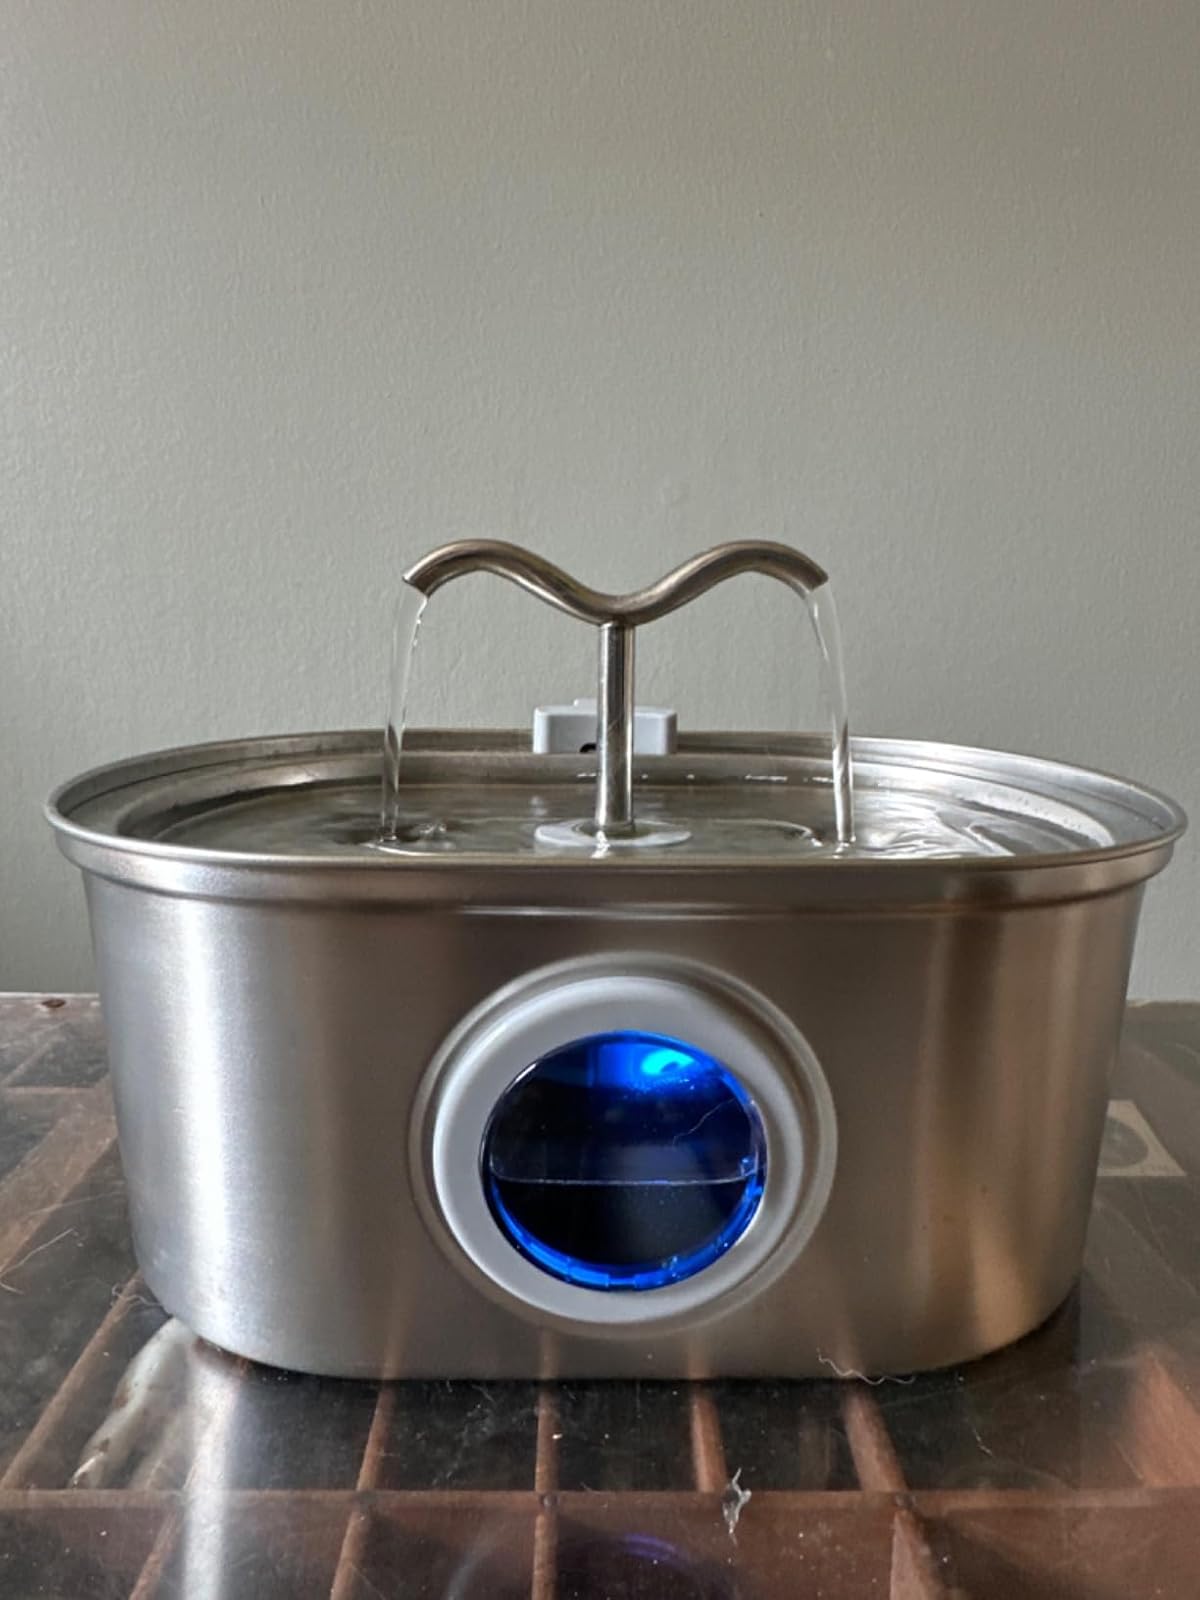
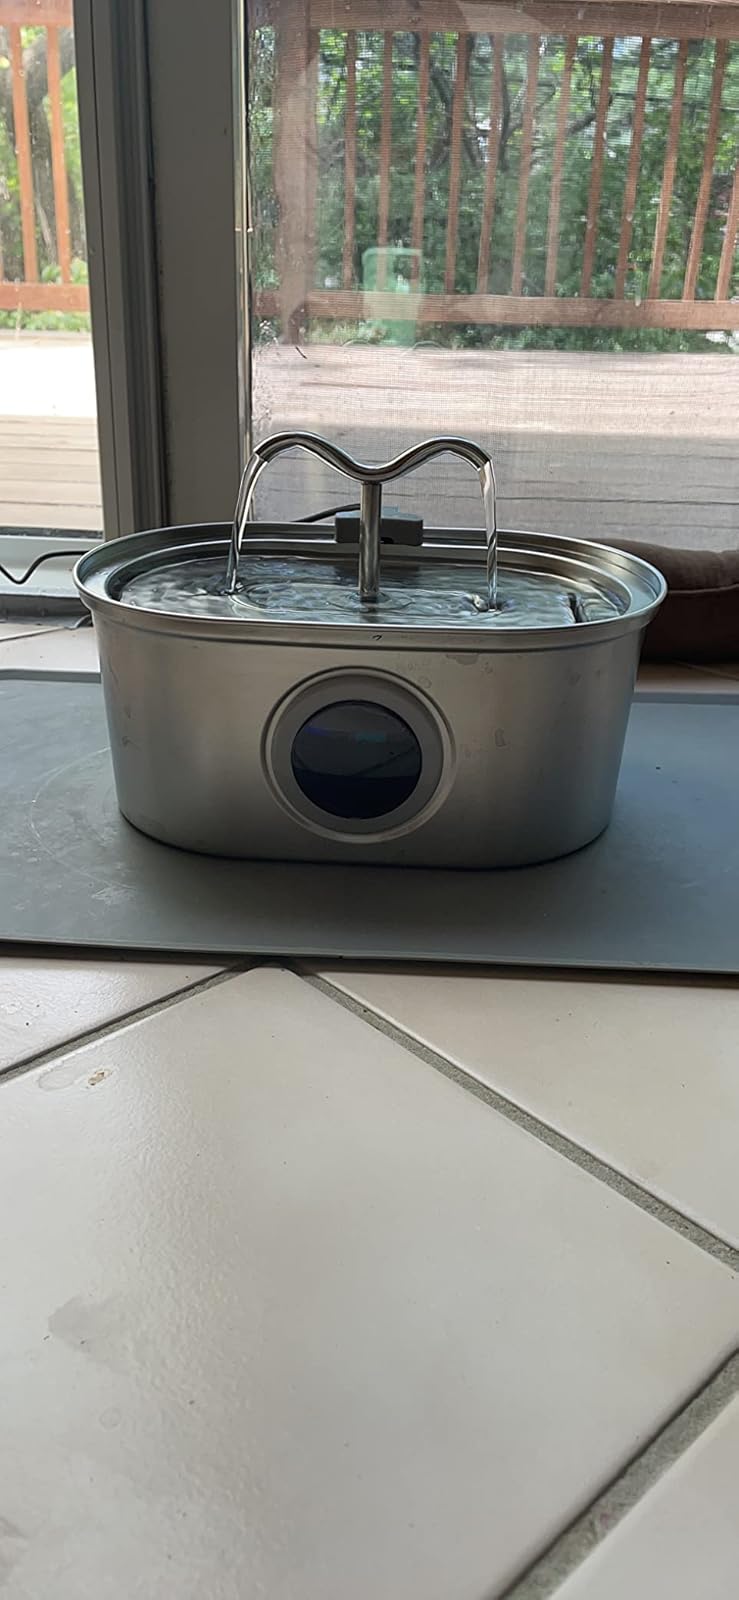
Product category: items_bowl
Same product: yes